Coolangatta Estate

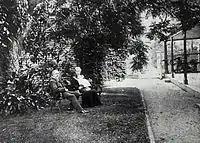
Sir John and Lady Jessie Hay at Coolangatta.

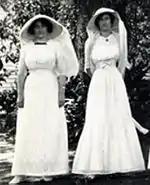
Nona and Agnes (Daisy) Hay, 1913.

John Hay was born at the Coolangatta Estate in 1840 but unfortunately his mother died soon after his birth. His father David Hay immigrated to New Zealand and settled at a property near Auckland. David later married Jessie McLeod and the couple had two sons and seven daughters.